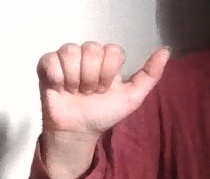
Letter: dhad